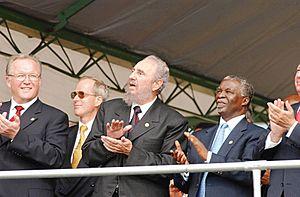
Fidel Castro [fidɛl kastʁo], né le 13 août 1926 à Birán et mort le 25 novembre 2016 à La Havane, est un révolutionnaire et homme d'État cubain. Il dirige la République de Cuba, pendant 49 ans, comme Premier ministre de 1959 à 1976 et ensuite comme président du Conseil d'État et président du Conseil des ministres de 1976 à 2008. C’est son frère Raúl Castro qui lui succède.